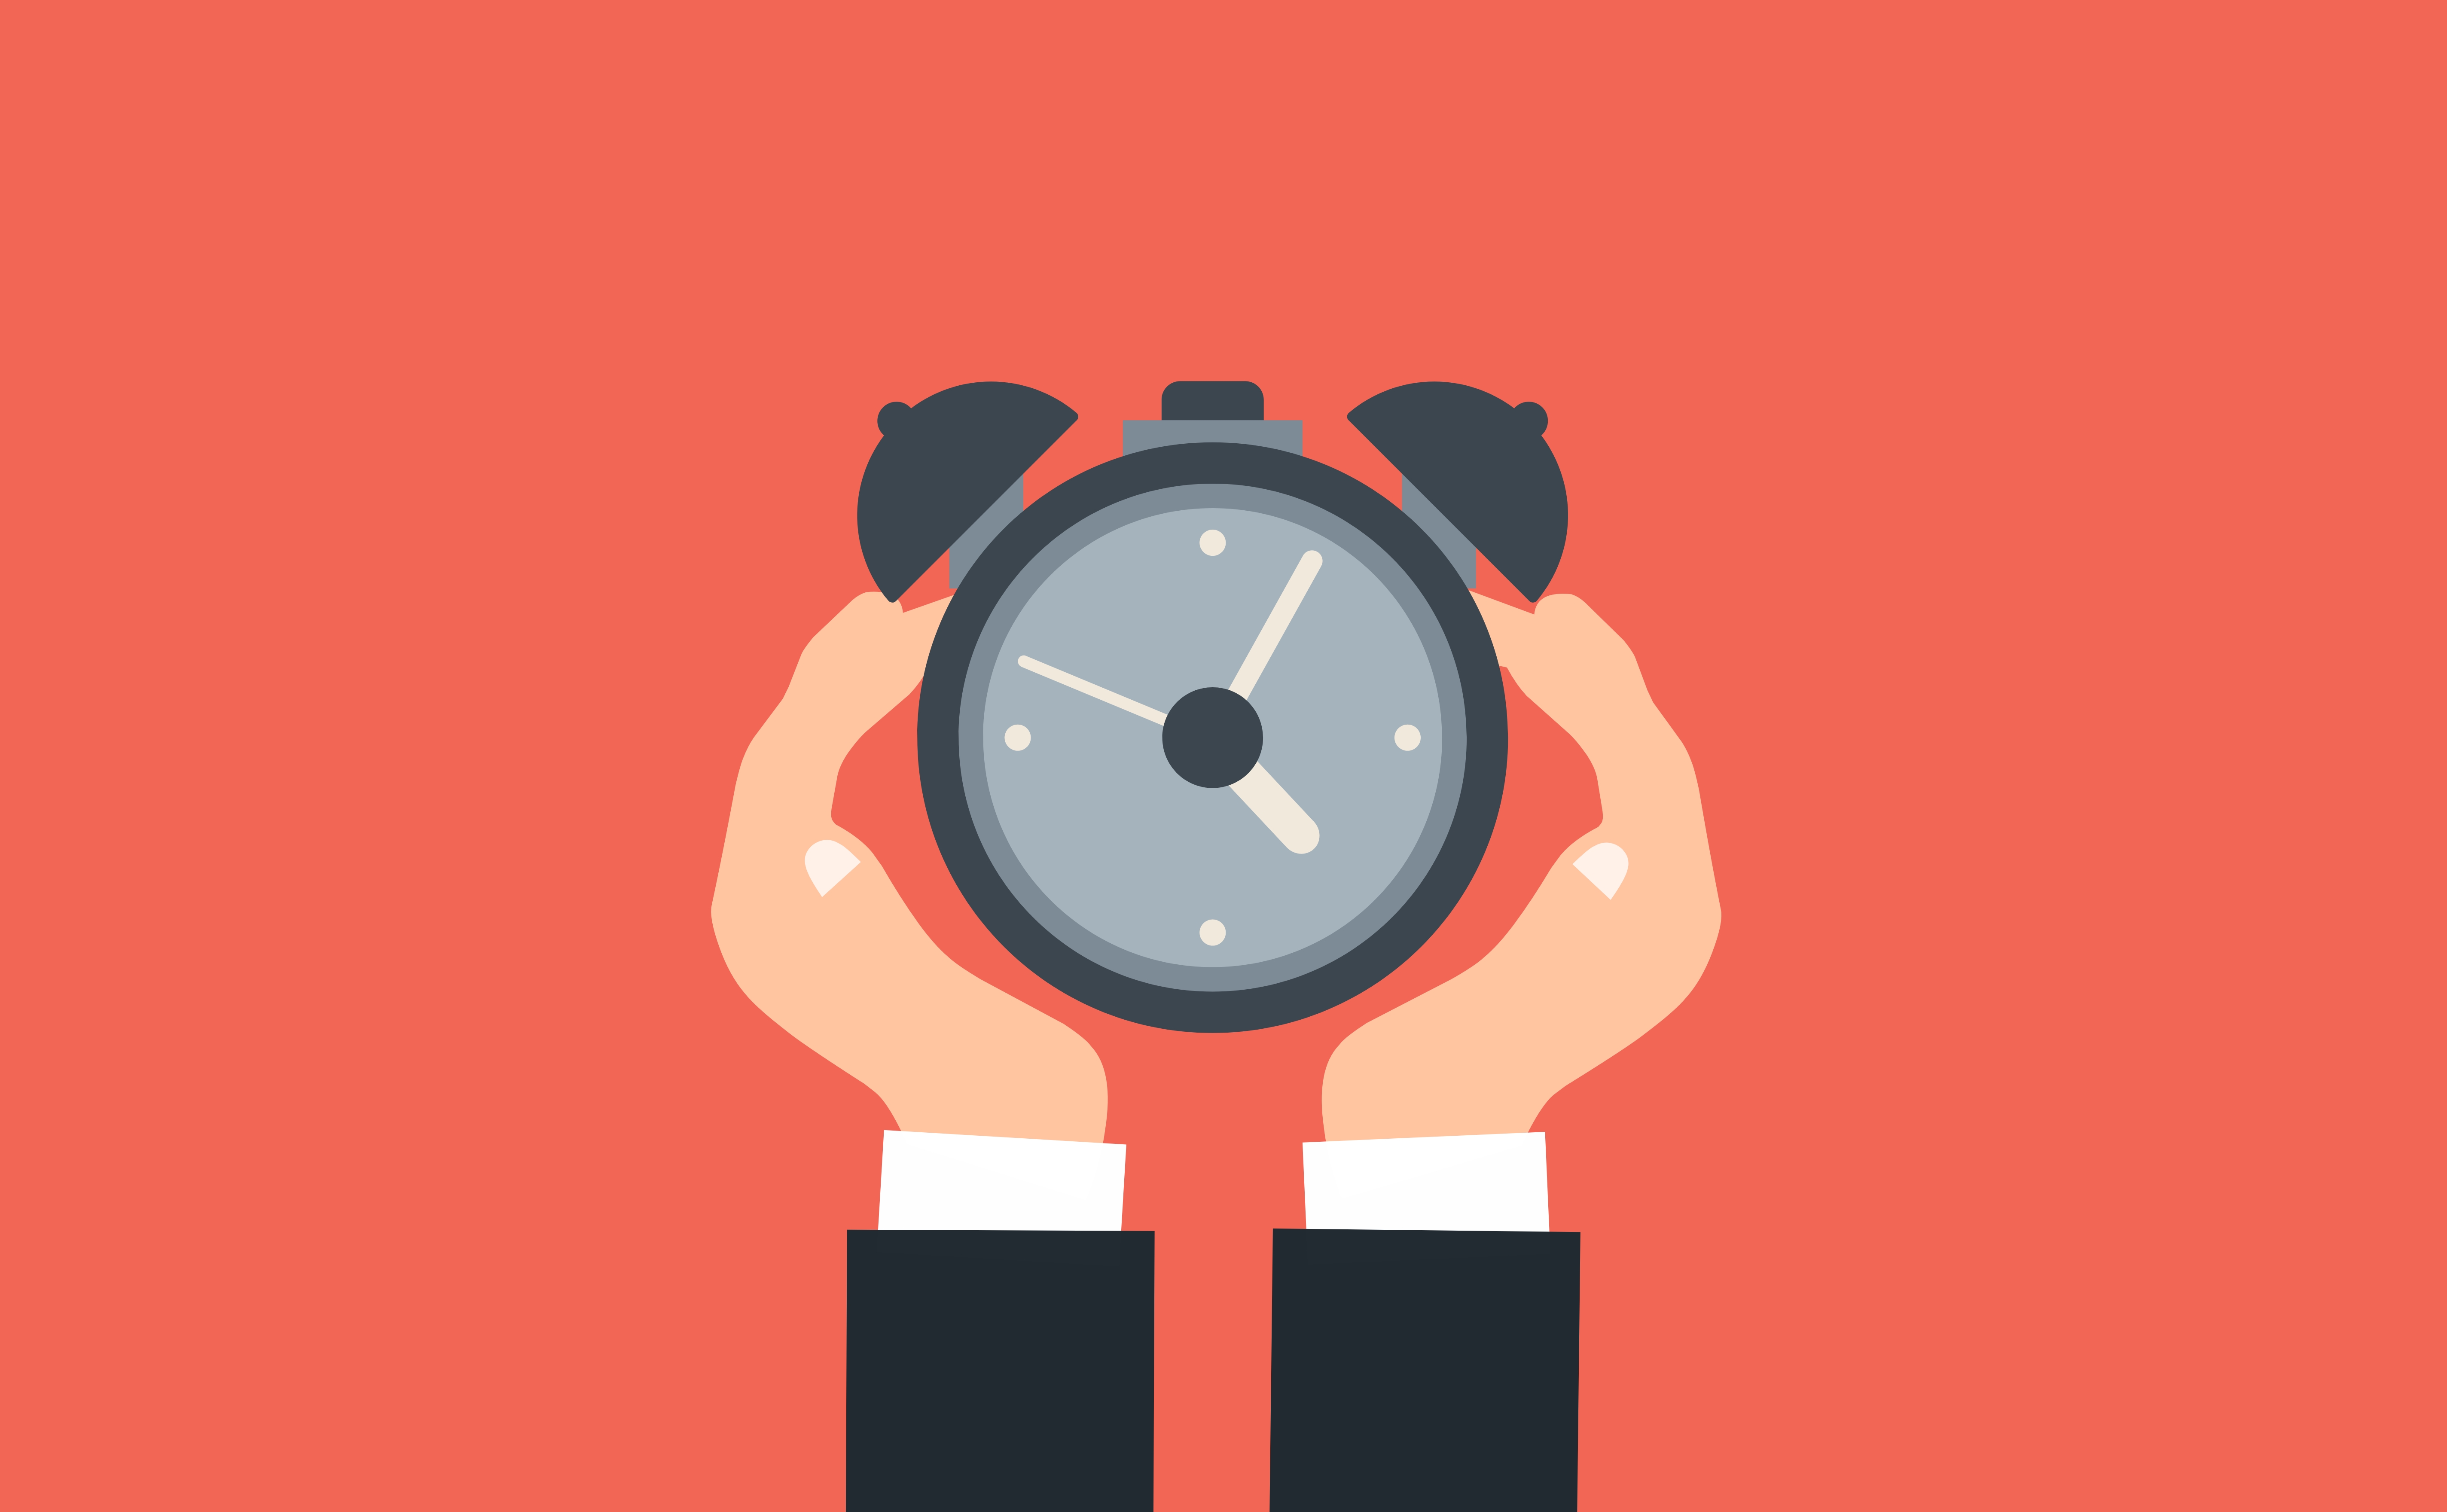
time, deadline, alarm, clock, hand, holding, watch, stop, timer, business, work, productivity, optimization, management, start, minute, hour, efficiency, success, control, second, organization, strategy, plan, progress, gesture, font, art, circle, electric blue, snout, symbol, logo, emblem, graphics, brand, carmine, illustration, audio equipment, quartz clock, gadget, fictional character, graphic design, animation, wrist, Animated cartoon, clip art, computer icon